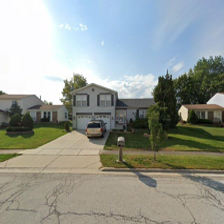
Label: streetView